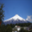
Label: mountain